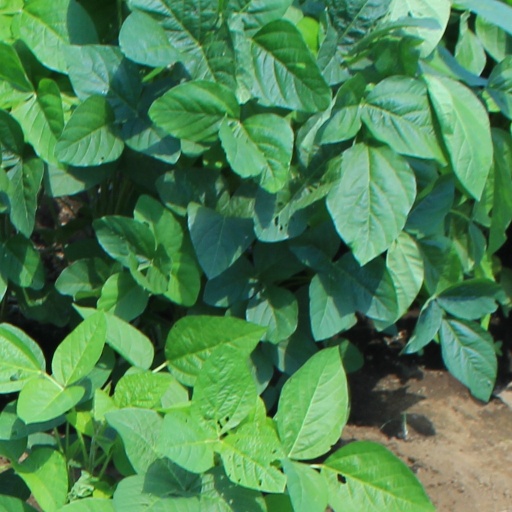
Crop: soybean